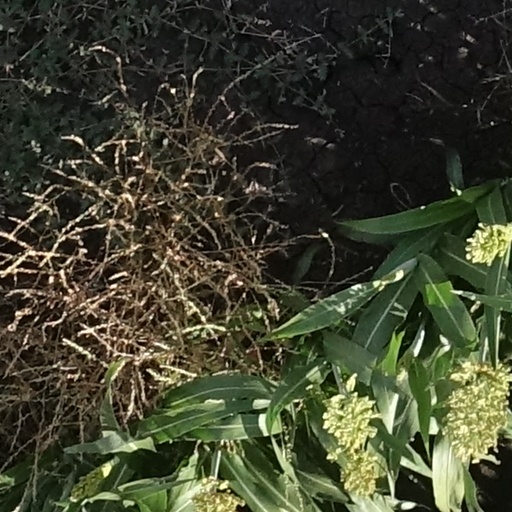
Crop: sorghum